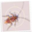
Label: cockroach